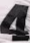
Number: 4